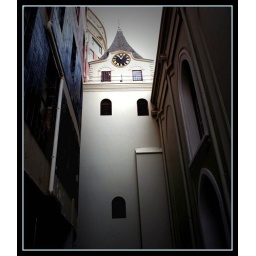
This nice clock tower is stuck between other buildings that has been build around it.(And it looks worried..)